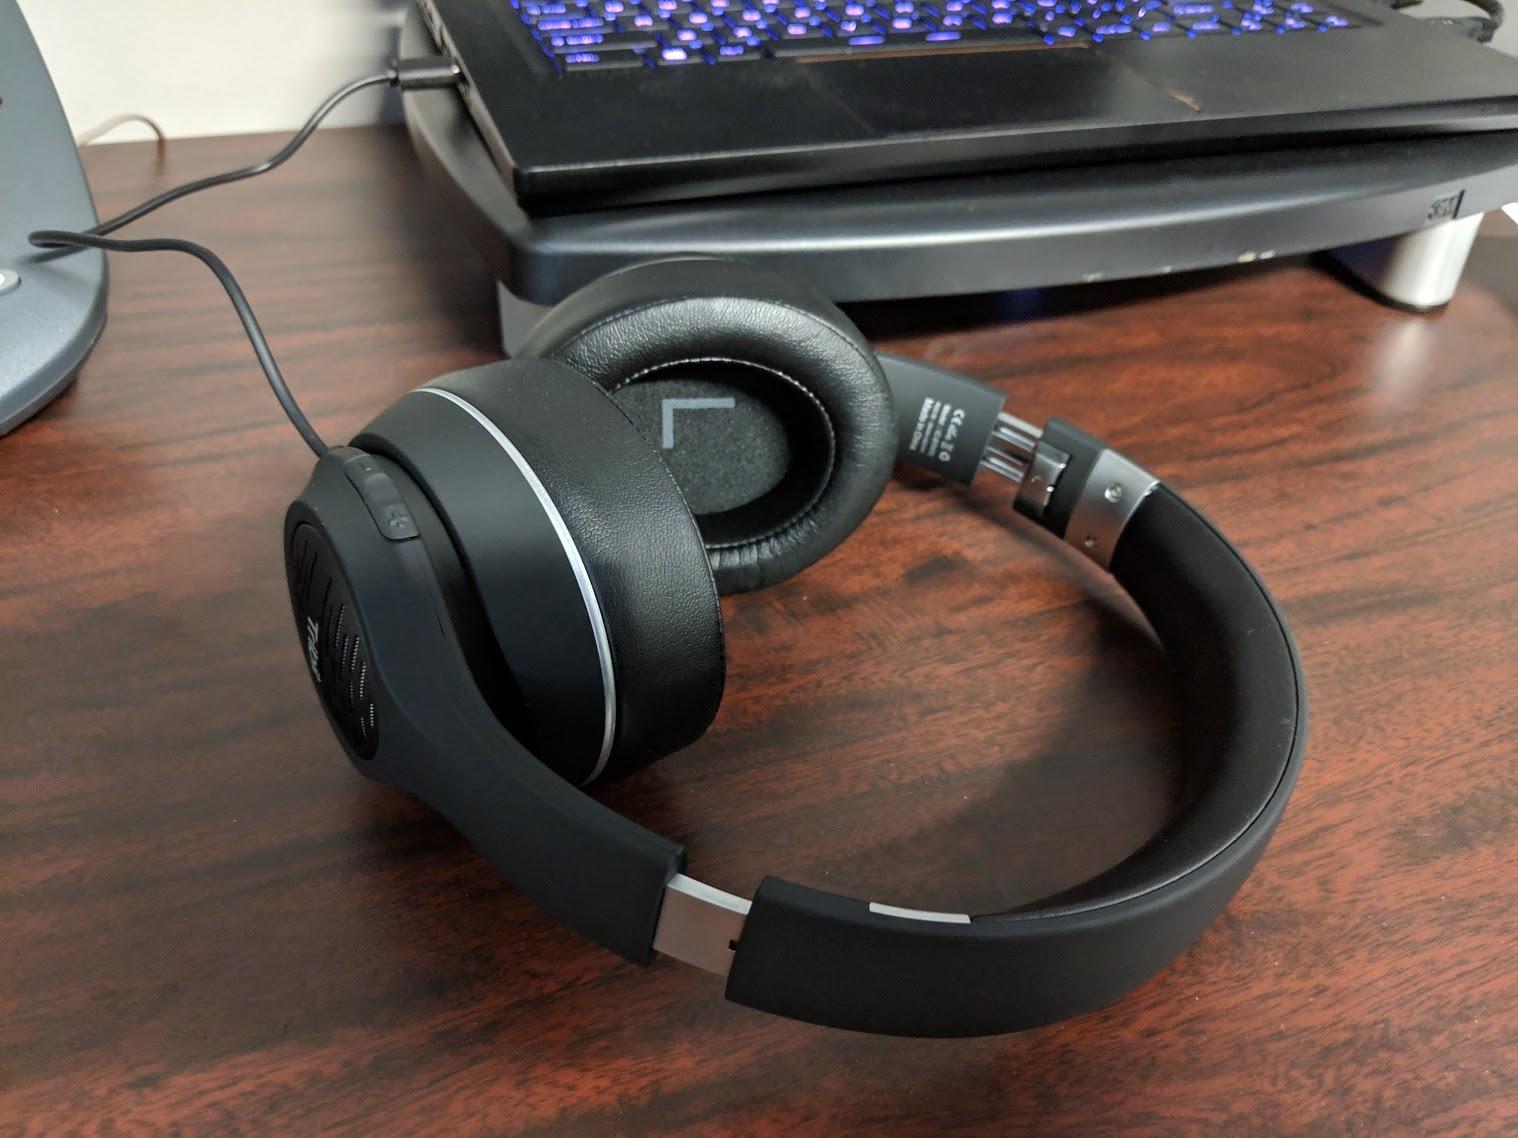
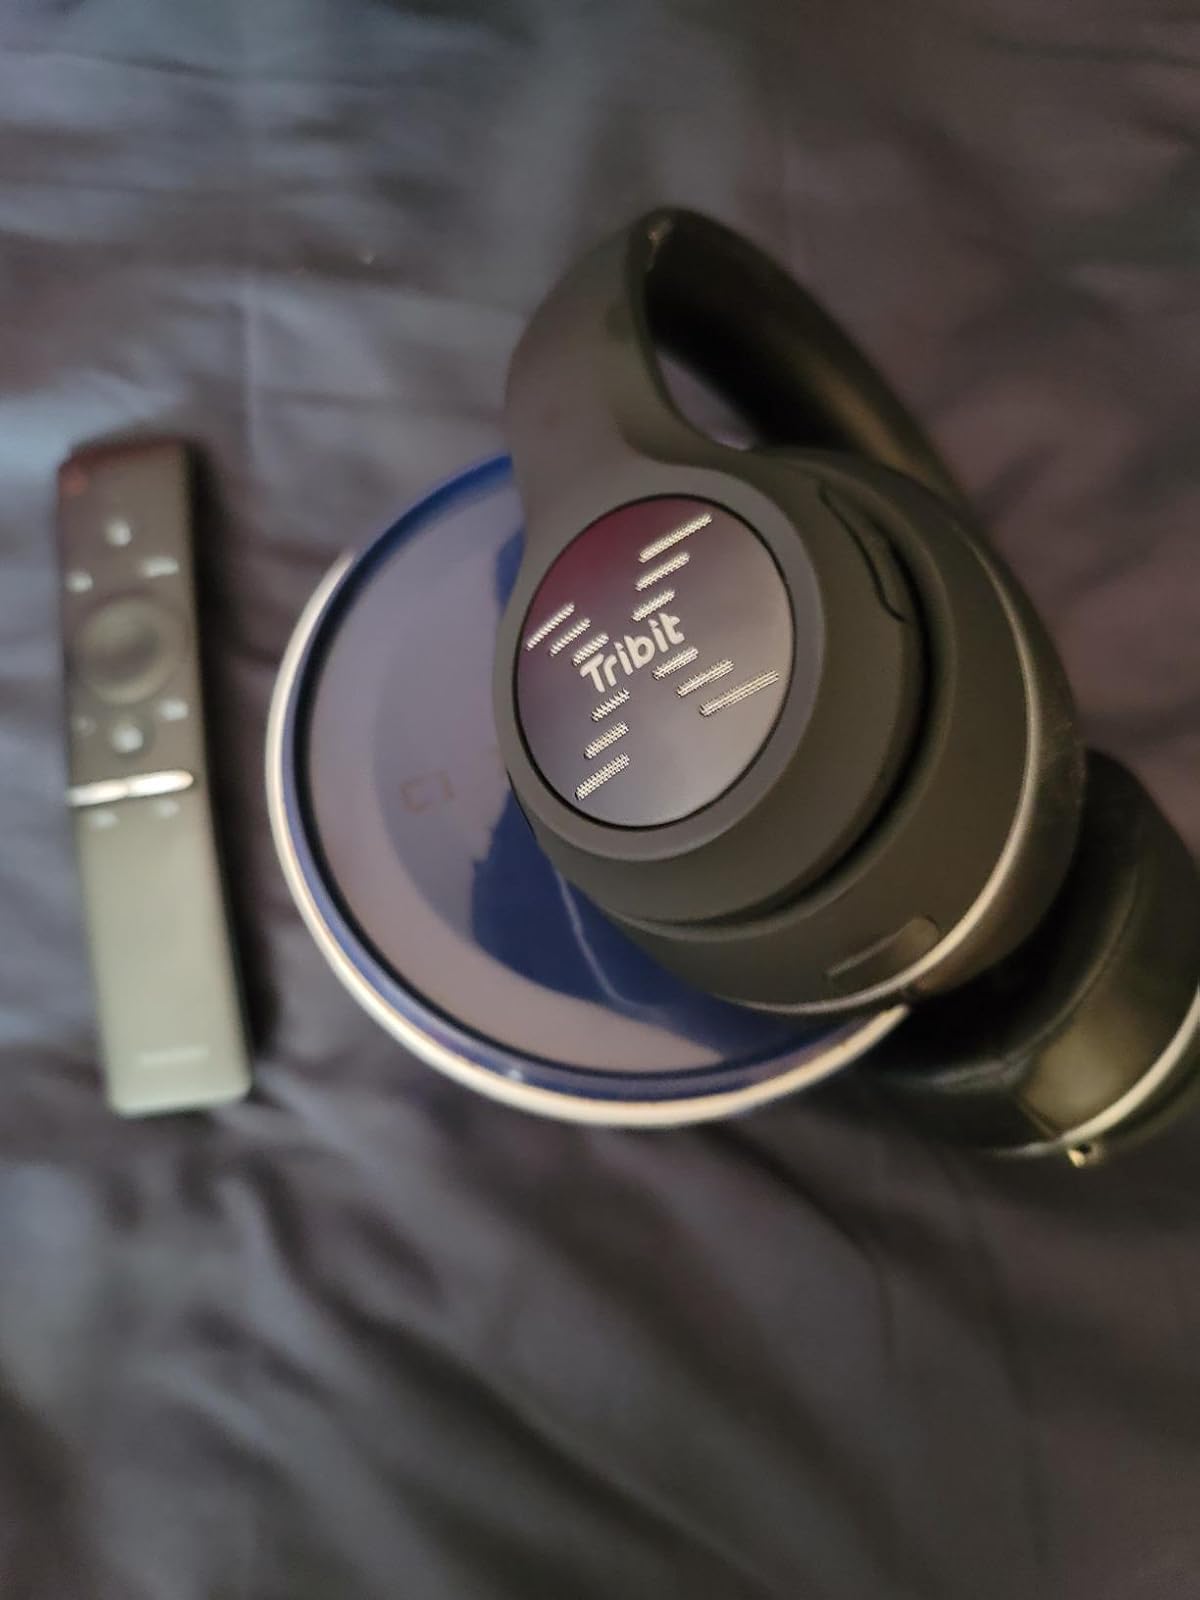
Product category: headphones
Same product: yes